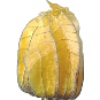
Label: Physalis with Husk 1